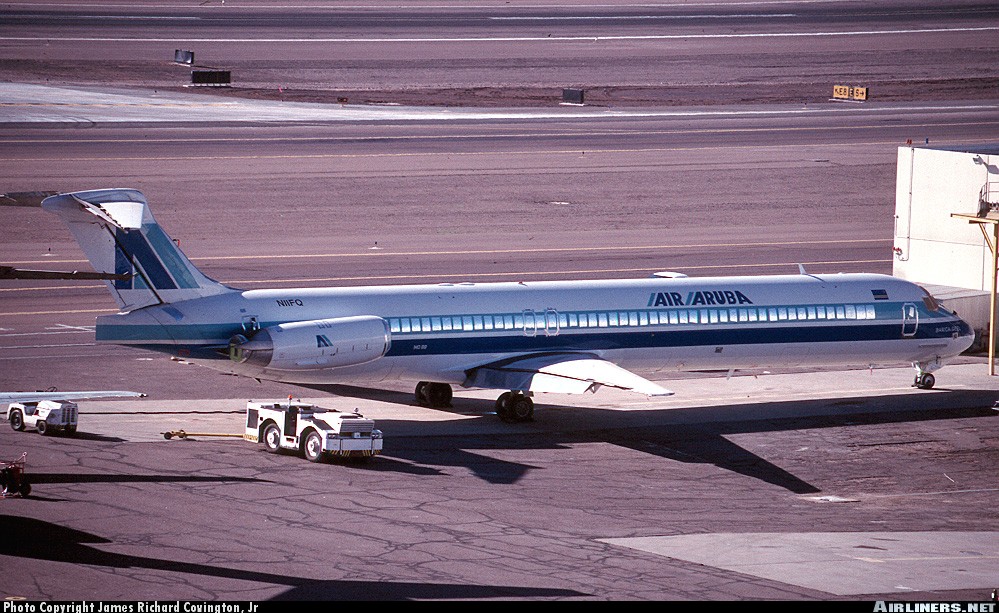
Vehicle type: Planes